Foreign Agricultural Service

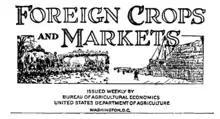
Cover art for the Bureau of Agricultural Economics weekly circular in the 1930s.

In 1934, Congress passed the Reciprocal Trade Agreements Act, which stipulated that the President must consult with the Secretary of Agriculture when negotiating tariff reductions for agricultural commodities. Secretary of Agriculture Henry A. Wallace delegated this responsibility to the Foreign Agricultural Service Division, and thus began the FAS's role in formulation and implementation of international trade policy. The FAS led agricultural tariff negotiations, first concluding a new tariff agreement with Cuba, followed by Belgium, Haiti, Sweden, Brazil and Colombia. By 1939, new agricultural tariffs were in place with 20 countries, including the United Kingdom, the United States' largest agricultural trading partner.